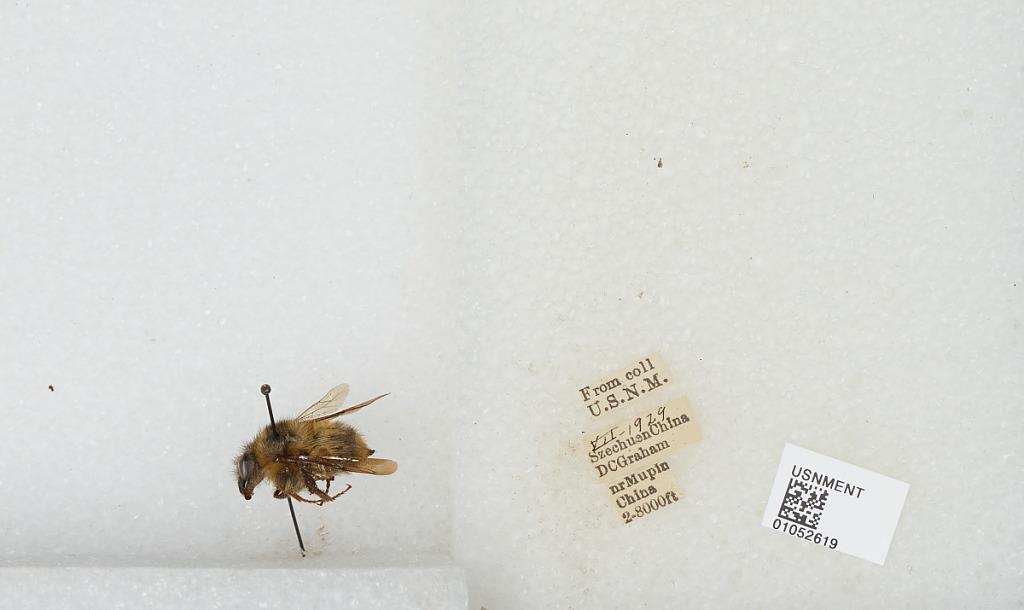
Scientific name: Bombus sp.
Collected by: D. Graham
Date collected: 1929-7-
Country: China
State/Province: Sichuan
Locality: near Muping